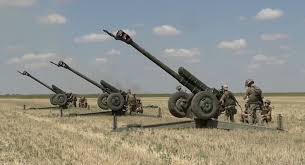
Label: Self Propelled Artillery